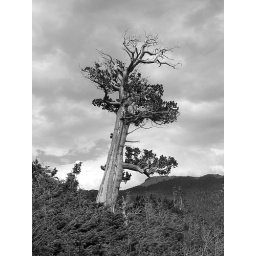
An old bristlecone pine tree reaching to the sky near St. Mary's Glacier in the James Peak Wilderness, Colorado.